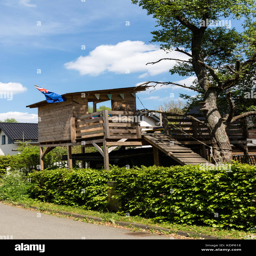
tree house for kids in the garden